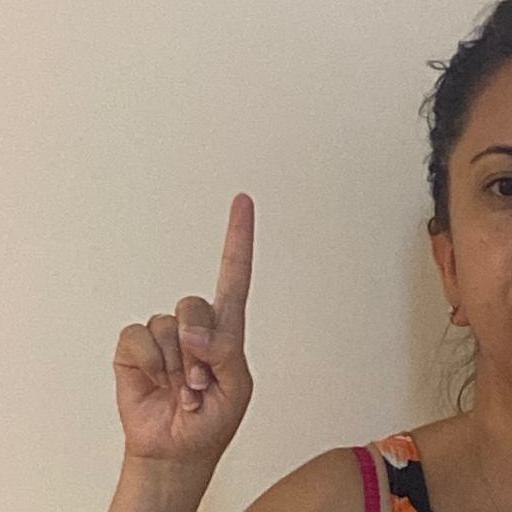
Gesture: one